Tennessee Valley Authority

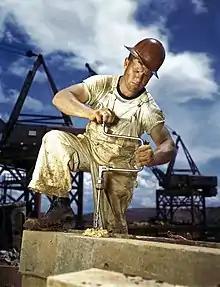
A carpenter, wearing a contractor's employee badge, at work during the 1942 construction of Douglas Dam in East Tennessee.

Many local landowners were suspicious of government agencies, but TVA successfully introduced new agricultural methods into traditional farming communities by blending in and finding local champions. Tennessee farmers often rejected advice from TVA officials, so the officials had to find leaders in the communities and convince them that crop rotation and the judicious application of fertilizers could restore soil fertility. Once they had convinced the leaders, the rest followed.